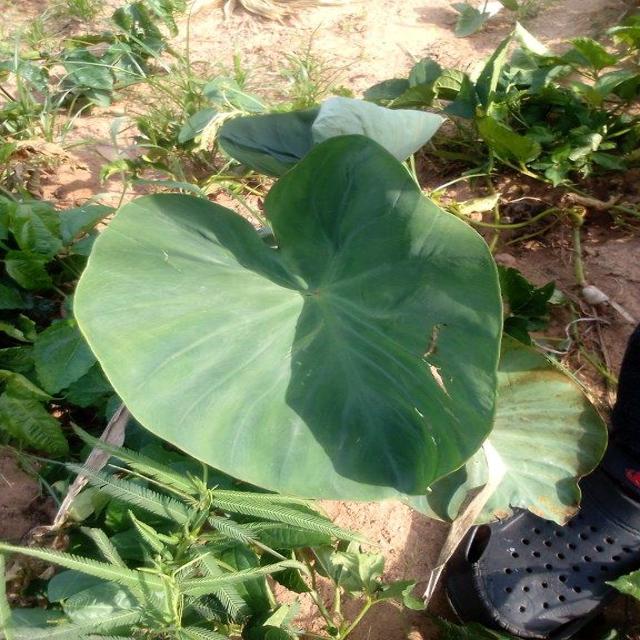
Label: Healthy